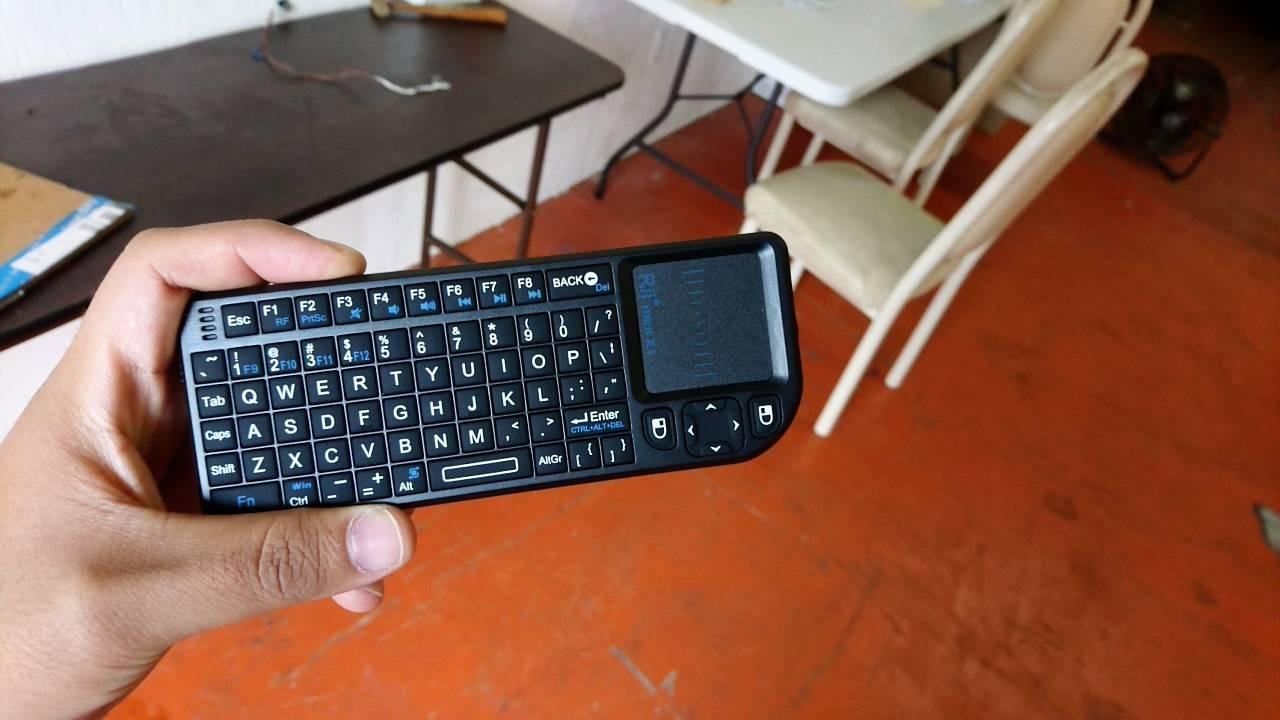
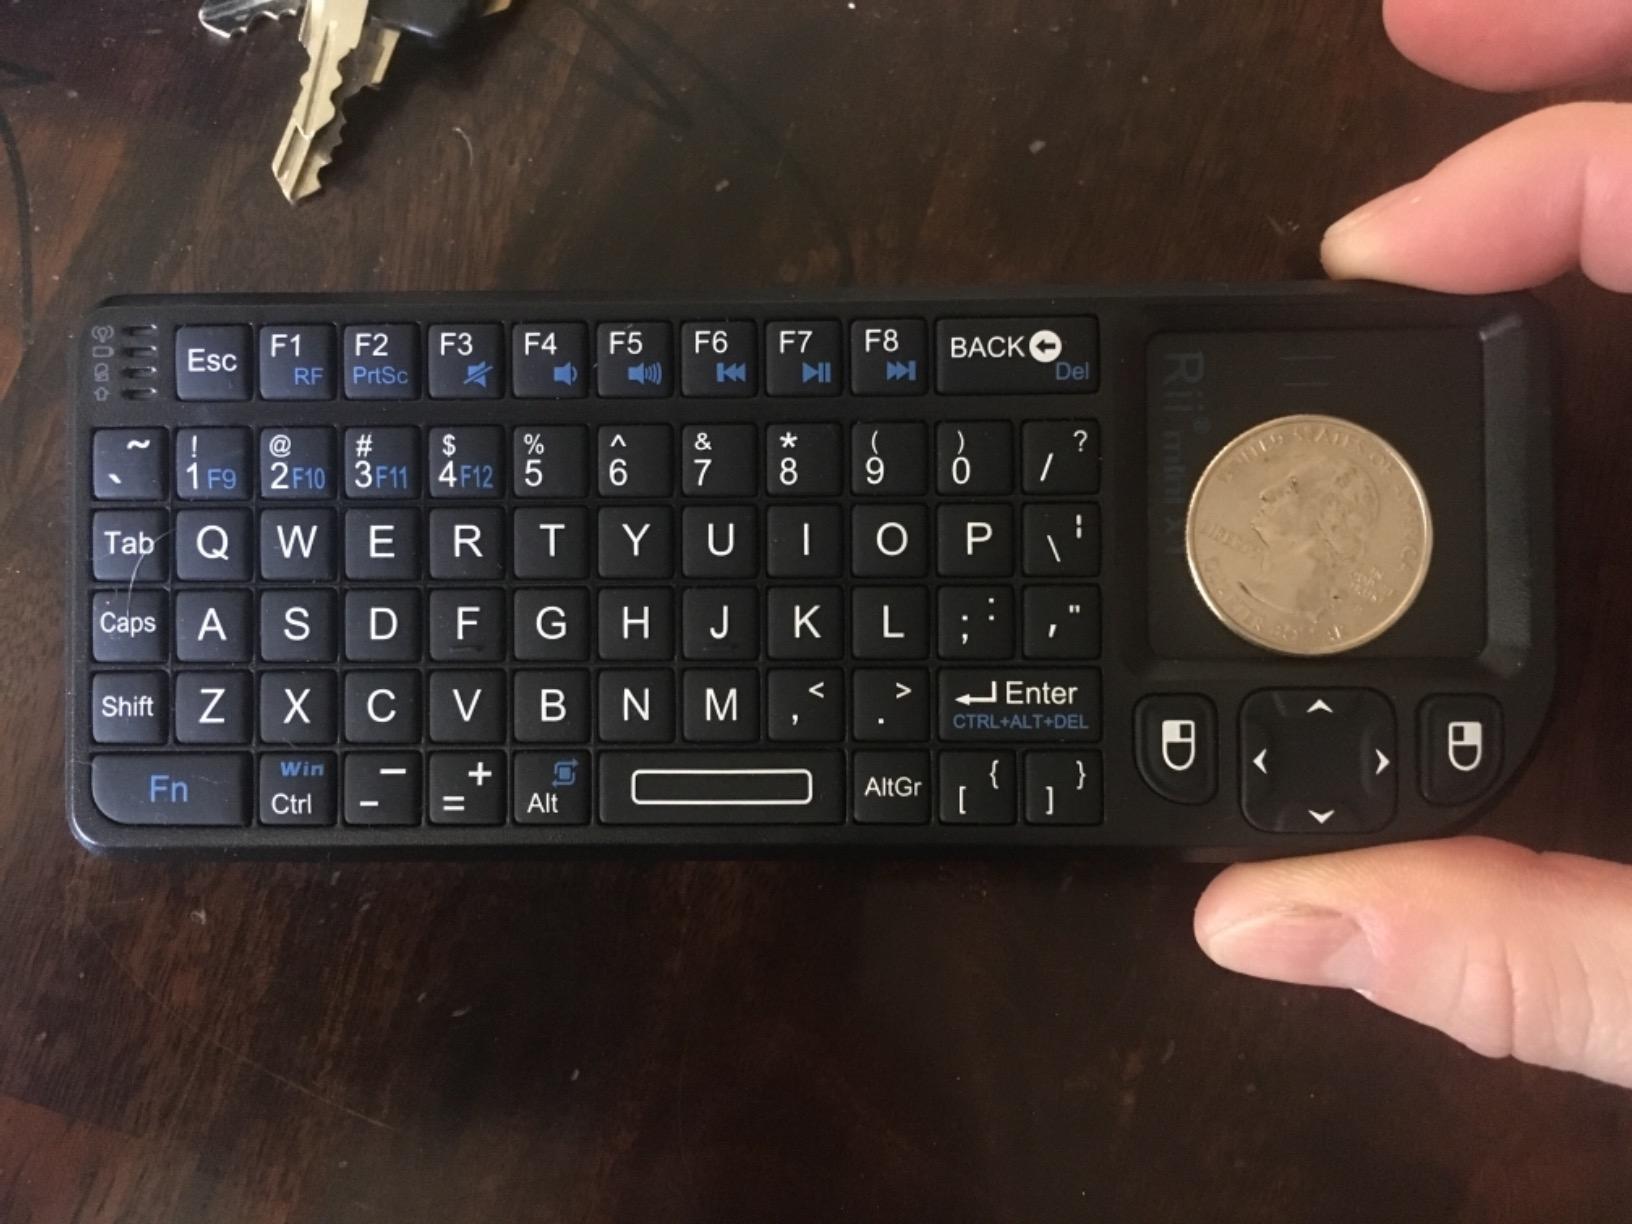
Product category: keyboard
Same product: yes